Polish Museum, Rapperswil

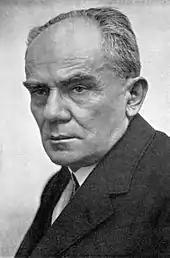
Stefan Żeromski

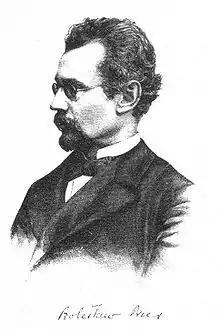
Bolesław Prus

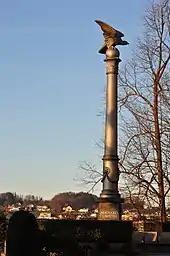
Liberty column before Rapperswil Castle

Beginning in 1892, the Museum employed one or more librarians. The second to be hired, who worked there four years (1892–96), was future Polish novelist Stefan Żeromski, who had obtained the post thanks in part to a letter of recommendation from novelist Bolesław Prus. Prus had also stood as witness at Żeromski's 1892 wedding to Oktawia Rodkiewicz.